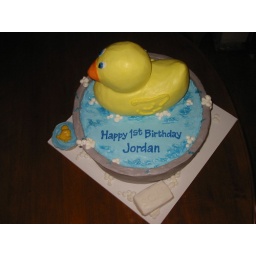
Ducky cake in bucket_cupcake duck for 1st bday "smash face" cake